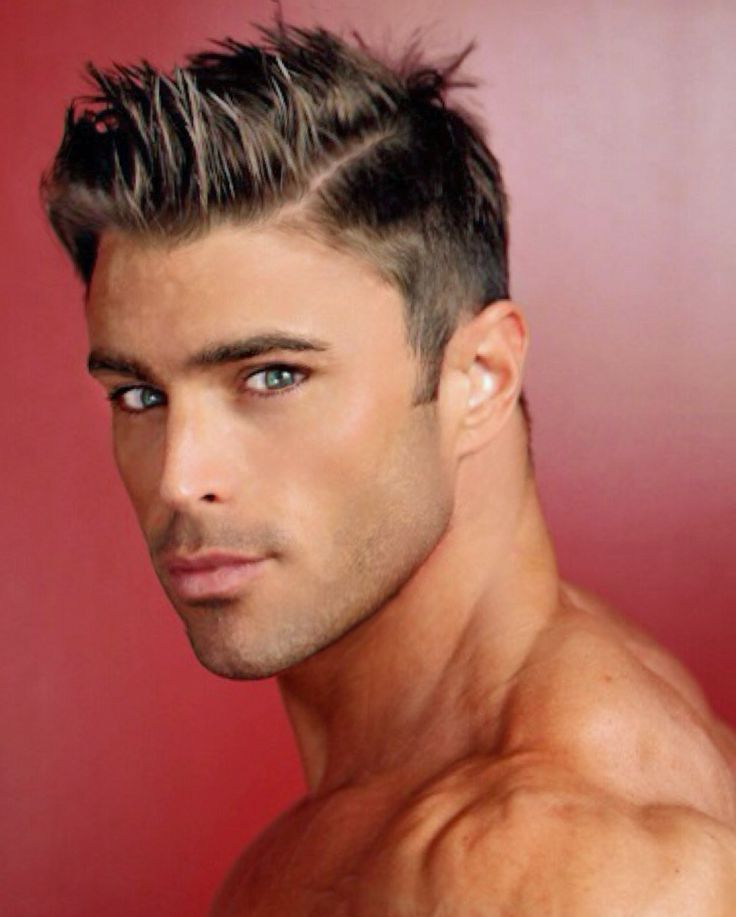
Label: Colored